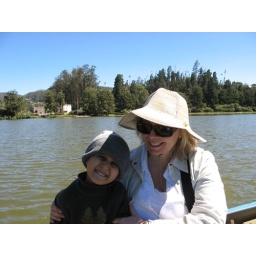
Another shot of Saquib and Janet on a boat ride on the lake in Ooty, Tamil Nadu, India.